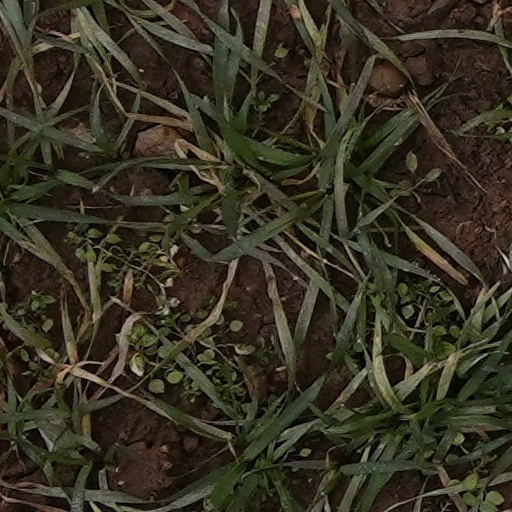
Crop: wheat